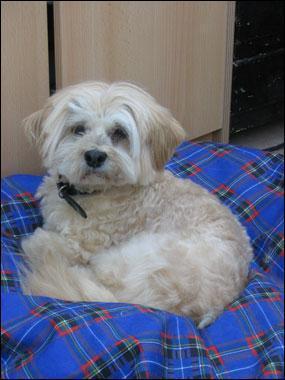
Lhasa